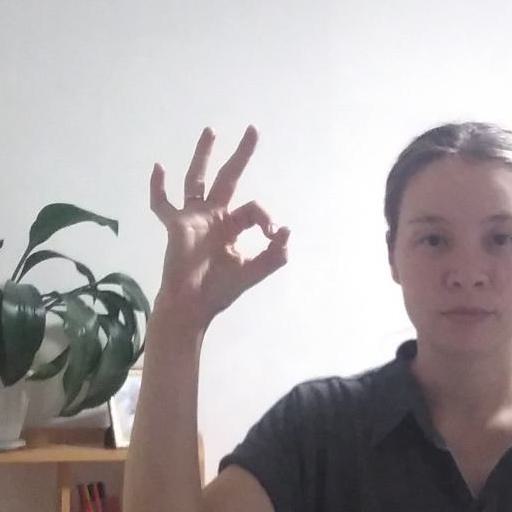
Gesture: ok